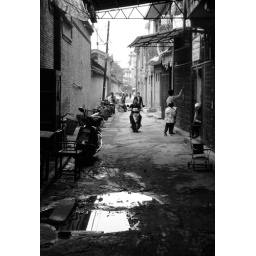
Near the Moslem market in Xian. Another bike shot, but in B&amp;amp;W this time